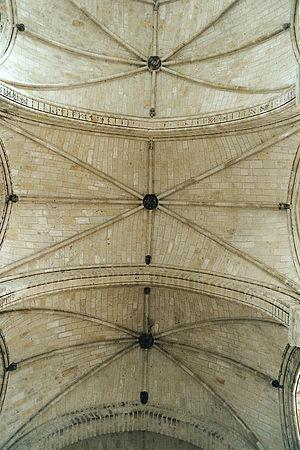
Église Notre-Dame de Cunault, voûte angevine.